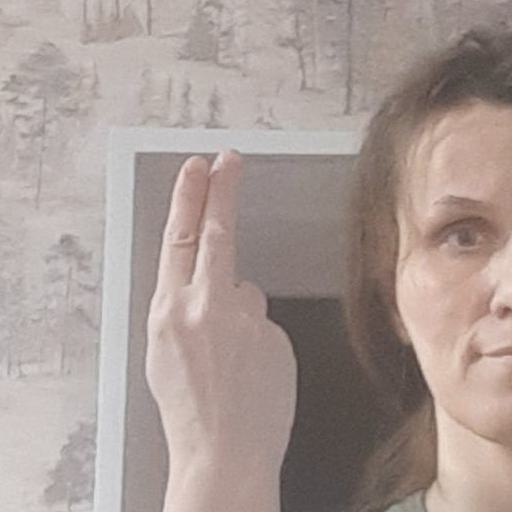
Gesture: two_up_inverted